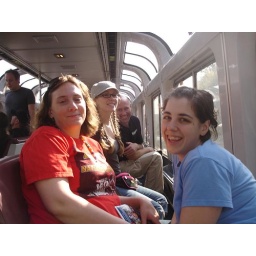
in the viewing car on the train